Malayan Emergency

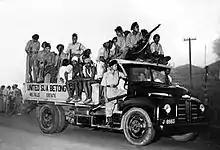
Workers on a rubber plantation in Malaya travel to work under the protection of Special Constables, whose function was to guard them throughout the working day against attack by communist forces, 1950.

During the first two years of the Emergency, British forces conducted a 'counter-terror,' characterised by high levels of state coercion against civilian populations; including sweeps, cordons, large-scale deportation, and capital charges against suspected guerrillas. Police corruption and the British military's widespread destruction of farmland and burning of homes belonging to villagers rumoured to be helping communists, led to a sharp increase in civilians joining the MNLA and communist movement. However, these tactics also prevented the communists from establishing liberated areas (the MCPs first, and foremost objective), successfully broke up larger guerrilla formations, and shifted the MNLA's plan of securing territory, to one of widespread sabotage.